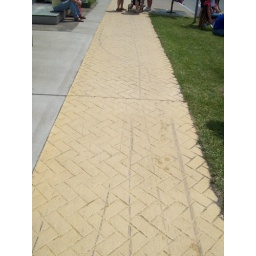
The yellow brick sidewalk in downtown Chittenango